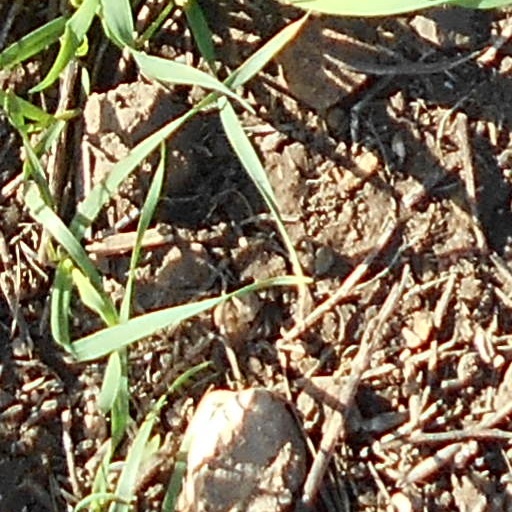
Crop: wheat